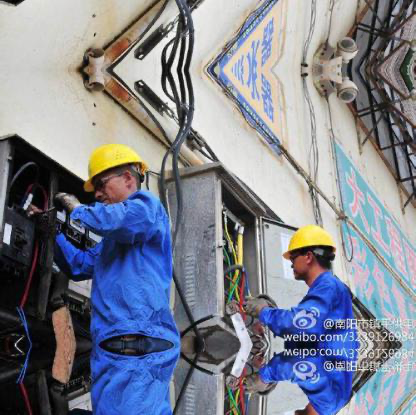
Objects in the image:
label: helmet
label: helmet